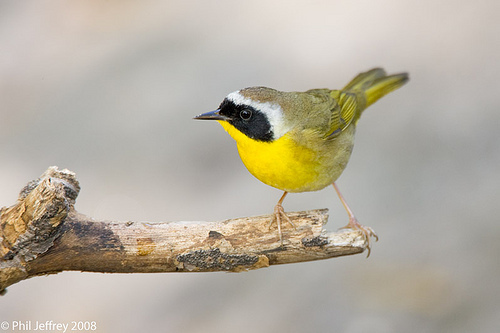
this small yellow bird has a black beak and cheek patch and yellow and green on the rest of its body.
the small bird has a yellow throat and breast, black cheek patch, small wings and a big belly.
this is a yellow bird with a black supercillary and a white eyebrowa beautiful small bird with a bright yellow belly, breast, and throat, a black face with white superciliary, and a dirty yellow back and wings.
this small yellow bird has black on its face and brown on its backside.
this petite yellow bird has a white superciliary, black cheek patch, and tan feet.
this is a small bird with a bright yellow breast and a black cheek patch.
a bird that has several colors and long legs.
this small bird has a yellow nape and belly, black around its face and a white stripe around its crown.
this bird has wings that are brown and has a yellow belly
Species: Common Yellowthroat